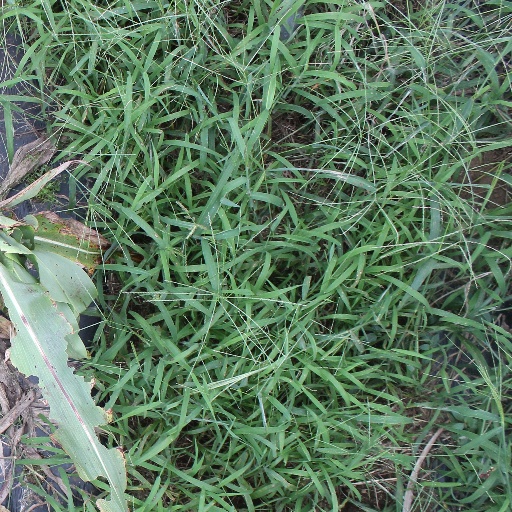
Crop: sorghum